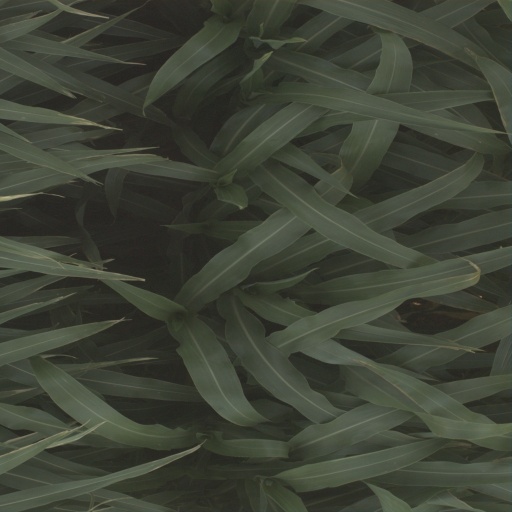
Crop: sorghum